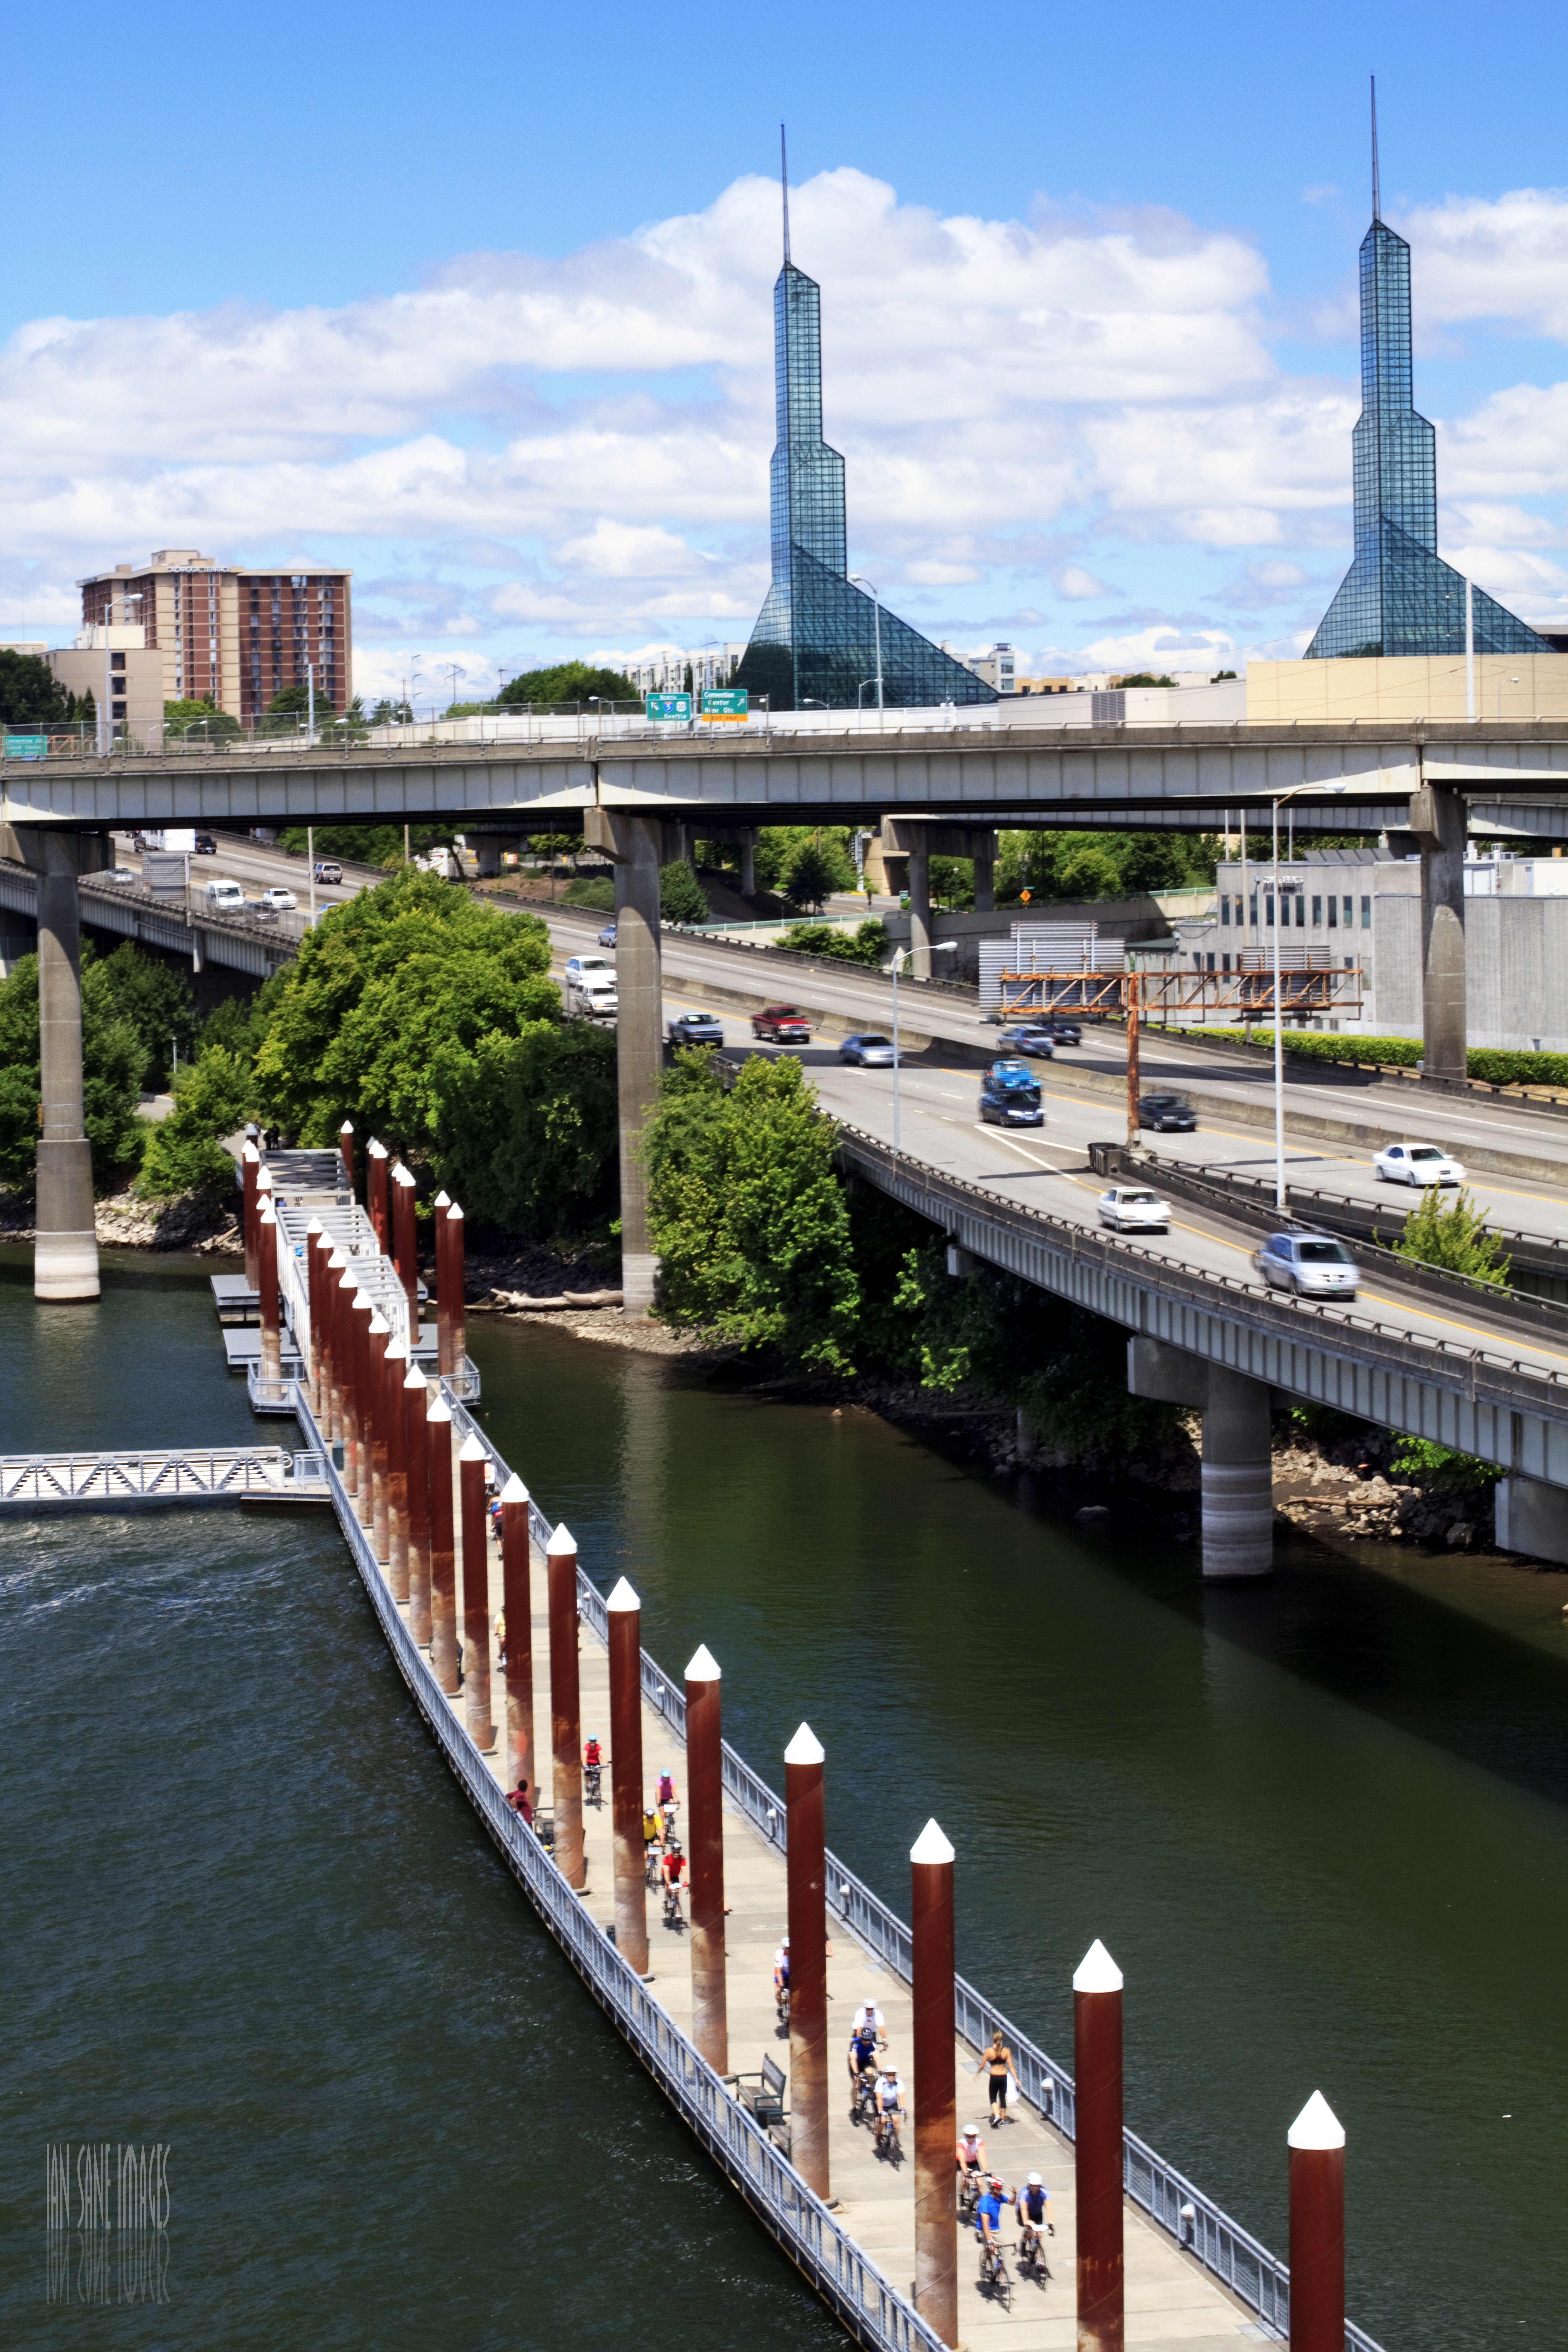
landscape, water, people, sky, bridge, skyline, photography, city, river, canal, cityscape, downtown, vacation, travel, reflection, vehicle, landmark, blue, tourism, waterway, clouds, spires, cars, center, images, five, walkers, esplanade, oregon, portland, interstate, convention, ian, cyclists, sane, willamette, burnside, vera, katz, eastbank, joggers, i5, east, tpscityscape